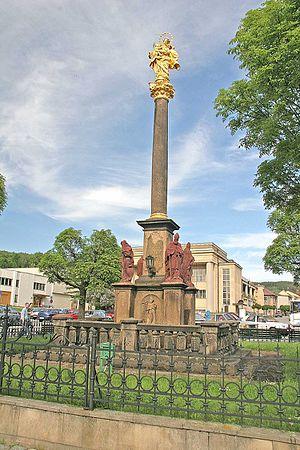
Hronov est une ville du district de Náchod, dans la région de Hradec Králové, en Tchéquie. Sa population s'élevait à 6 112 habitants en 2017.